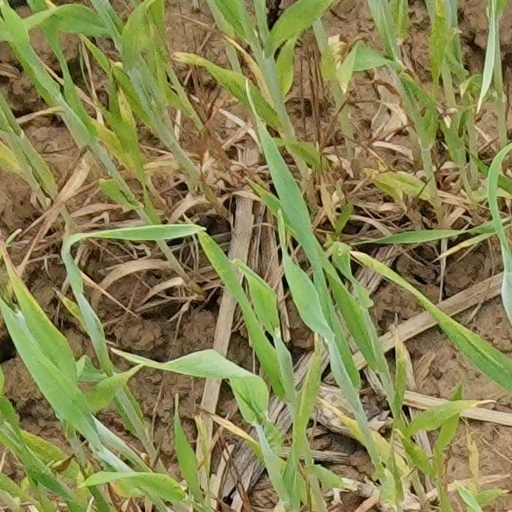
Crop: wheat